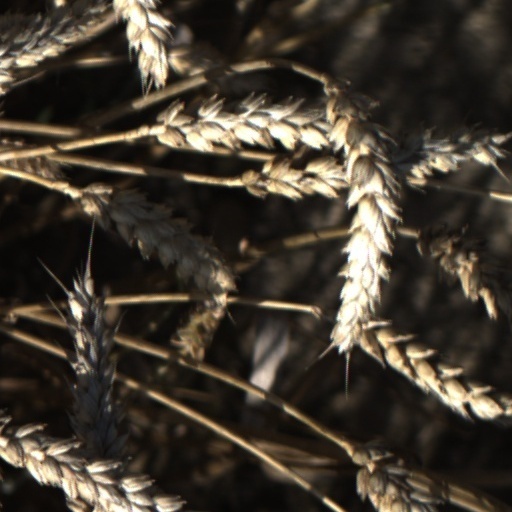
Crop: wheat